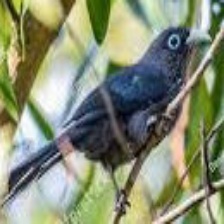
Species: BLUE MALKOHA
Scientific name: CEUTHMOCHARES AEREUS